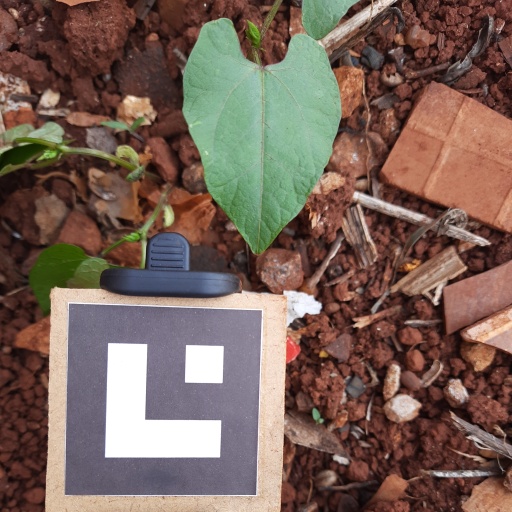
Observations: wavy surface, no eating holes, under shade